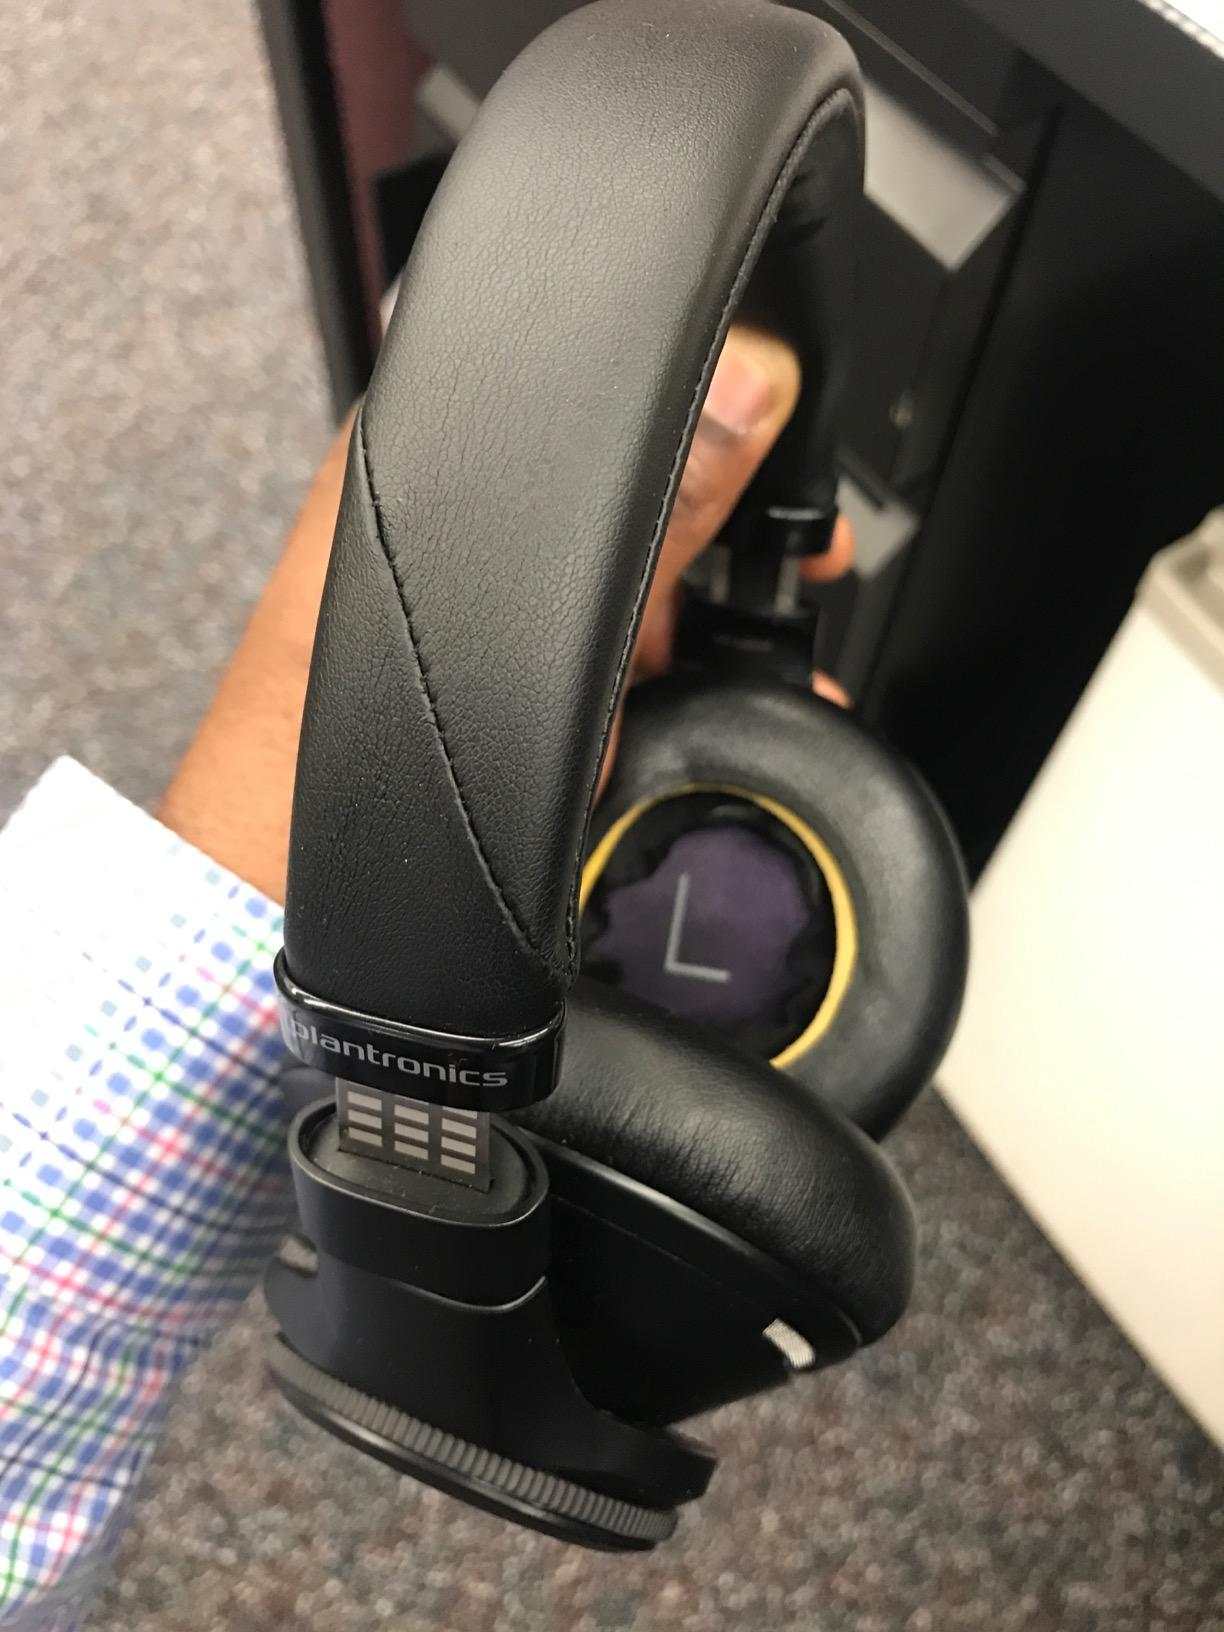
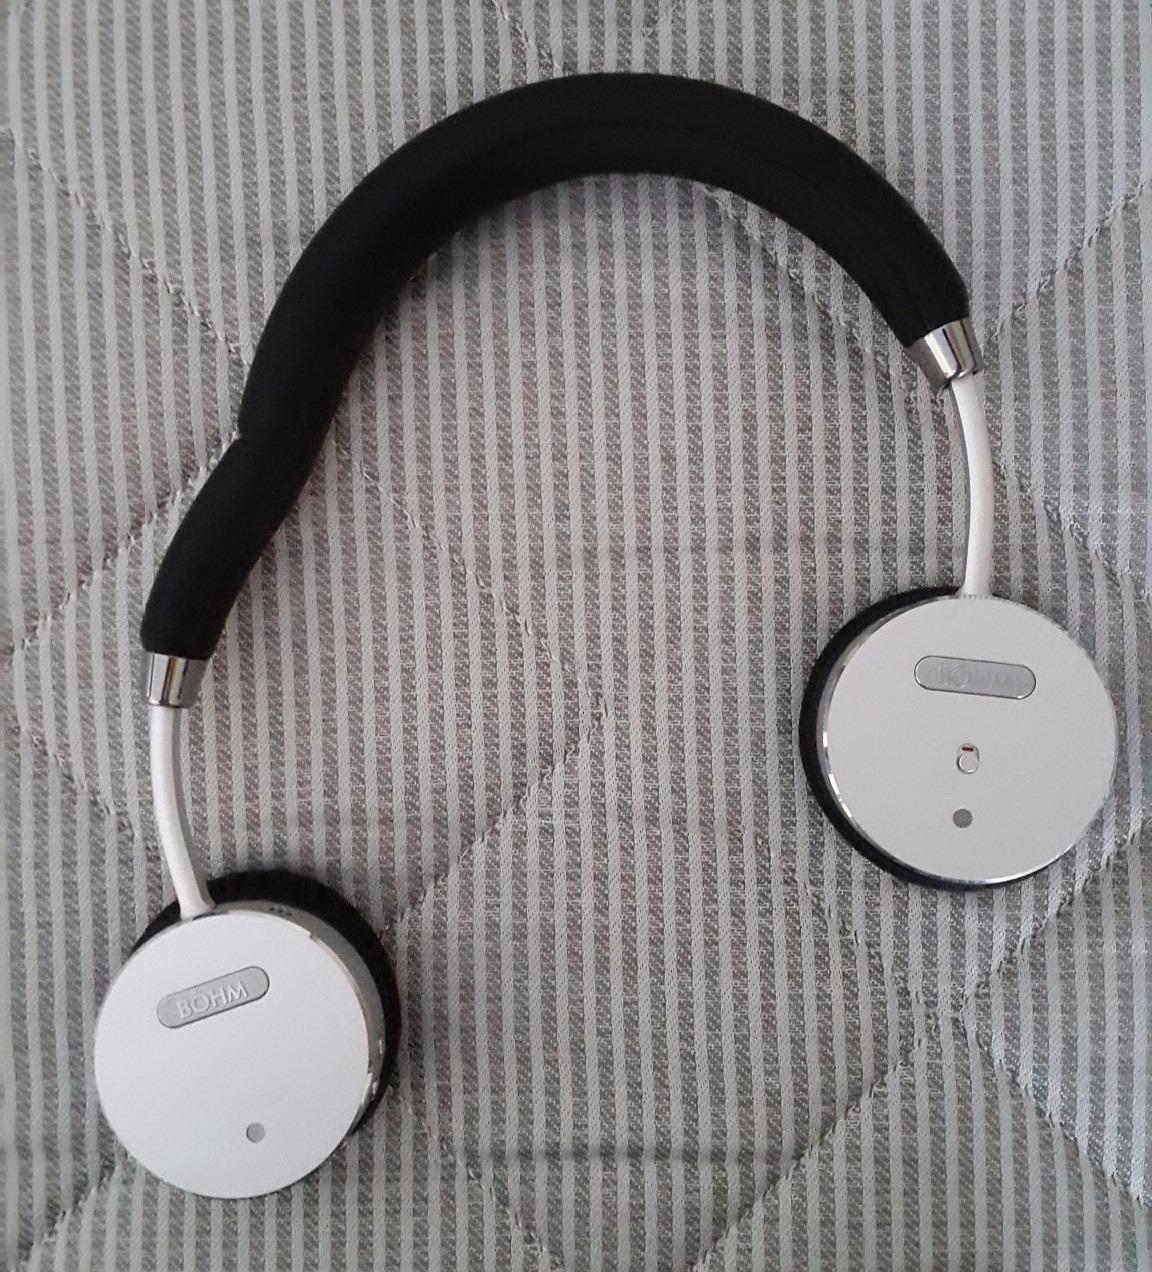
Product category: headphones
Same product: no